Question: Please indicate a possible affordance area of cut_apple that can be used for cutting
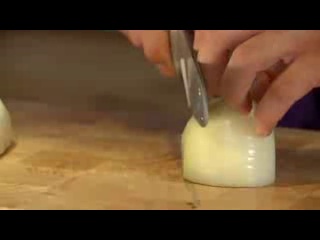
Answer: [169.702, 28.934, 206.793, 130.388]